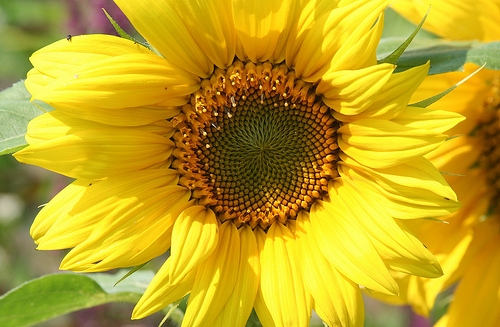
Flower: sunflower